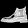
Label: Ankle boot